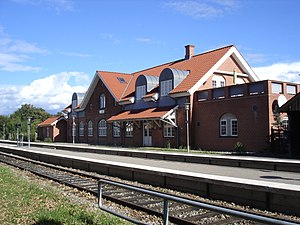
Slagelse-Værslev-banen / Standsningssteder / Bevarede stationsbygninger
Høng Station fra sporsiden
Slagelse-Værslev banen er en nu delvis nedlagt statsbanestrækning mellem Værslev og Slagelse via Høng.